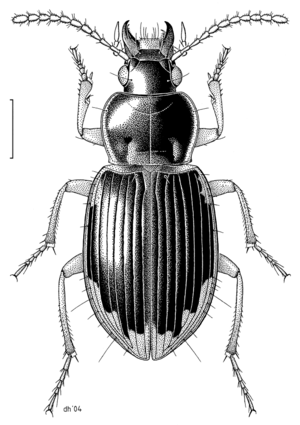
Desmond W. Helmore et un artiste et illustrateur néozélandais. Il est surtout connu pour ses illustrations scientifiques d'insectes, dont plusieurs se retrouvent dans la New Zealand Arthropod Collection.